Gray-bellied mountain rat

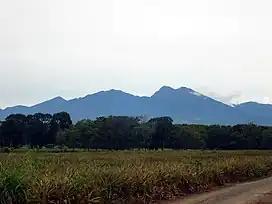
The heart of the Kitanglad range, habitat of "Limnomys bryophilus"

It is found only in the Philippines, where it is common at high elevations of the Kitanglad Mountain Range in the province of Bukidnon on the island of Mindanao. Its habitat is the moss-rich montane cloud forest from about 2,250 metres up to about 2,800 metres.